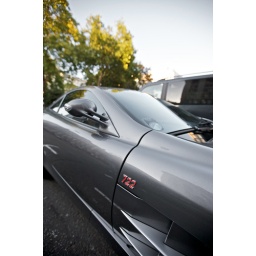
It's always nice to see a rare exotic car in its home country!